LGBTQ history in Argentina

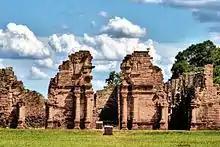
The ruins of San Ignacio Miní in present-day Misiones, one of the several 17th century Jesuit reductions where the Guaraní people were Christianized.

The homosexual practices of the indigenous peoples continued in the Colonial era, especially in the communal life of the Jesuit reductions. Beginning in the 17th century, Jesuit missionaries founded thirty of these reductions for Guaraní people, two of them located in the current provinces of Misiones and Corrientes. Seeking to evangelize the natives, the missionaries adopted Guaraní religious figures and beliefs to impose those of Christianity. For example, missionary Luis de Bolaños intervened the myth of the creation of the Ypacaraí river, relating it to the biblical story of Sodom and Gomorrah, especially the idea of divine punishment for homosexuality. According to this version, the gods punished the homosexuality of ancient villagers by making the earth thunder and flooding the villages of Tapaikuá and Arekayá. In this way, the repression of sexuality was introduced, which the Guaraní were far from considering as a problem. For the Jesuit missionaries, Guaraní beliefs and mythologies did not go beyond superstitions, but they took advantage of them to impose themselves.